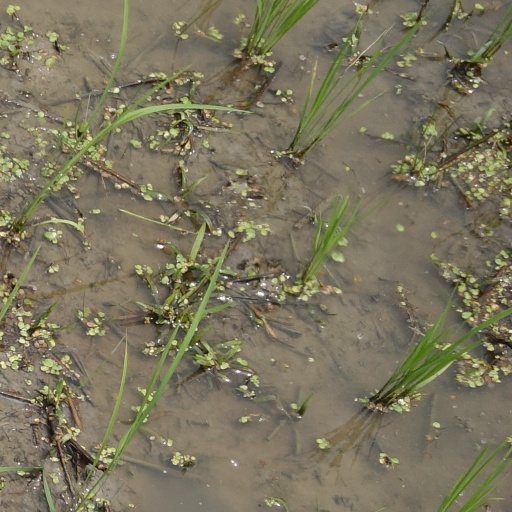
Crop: rice